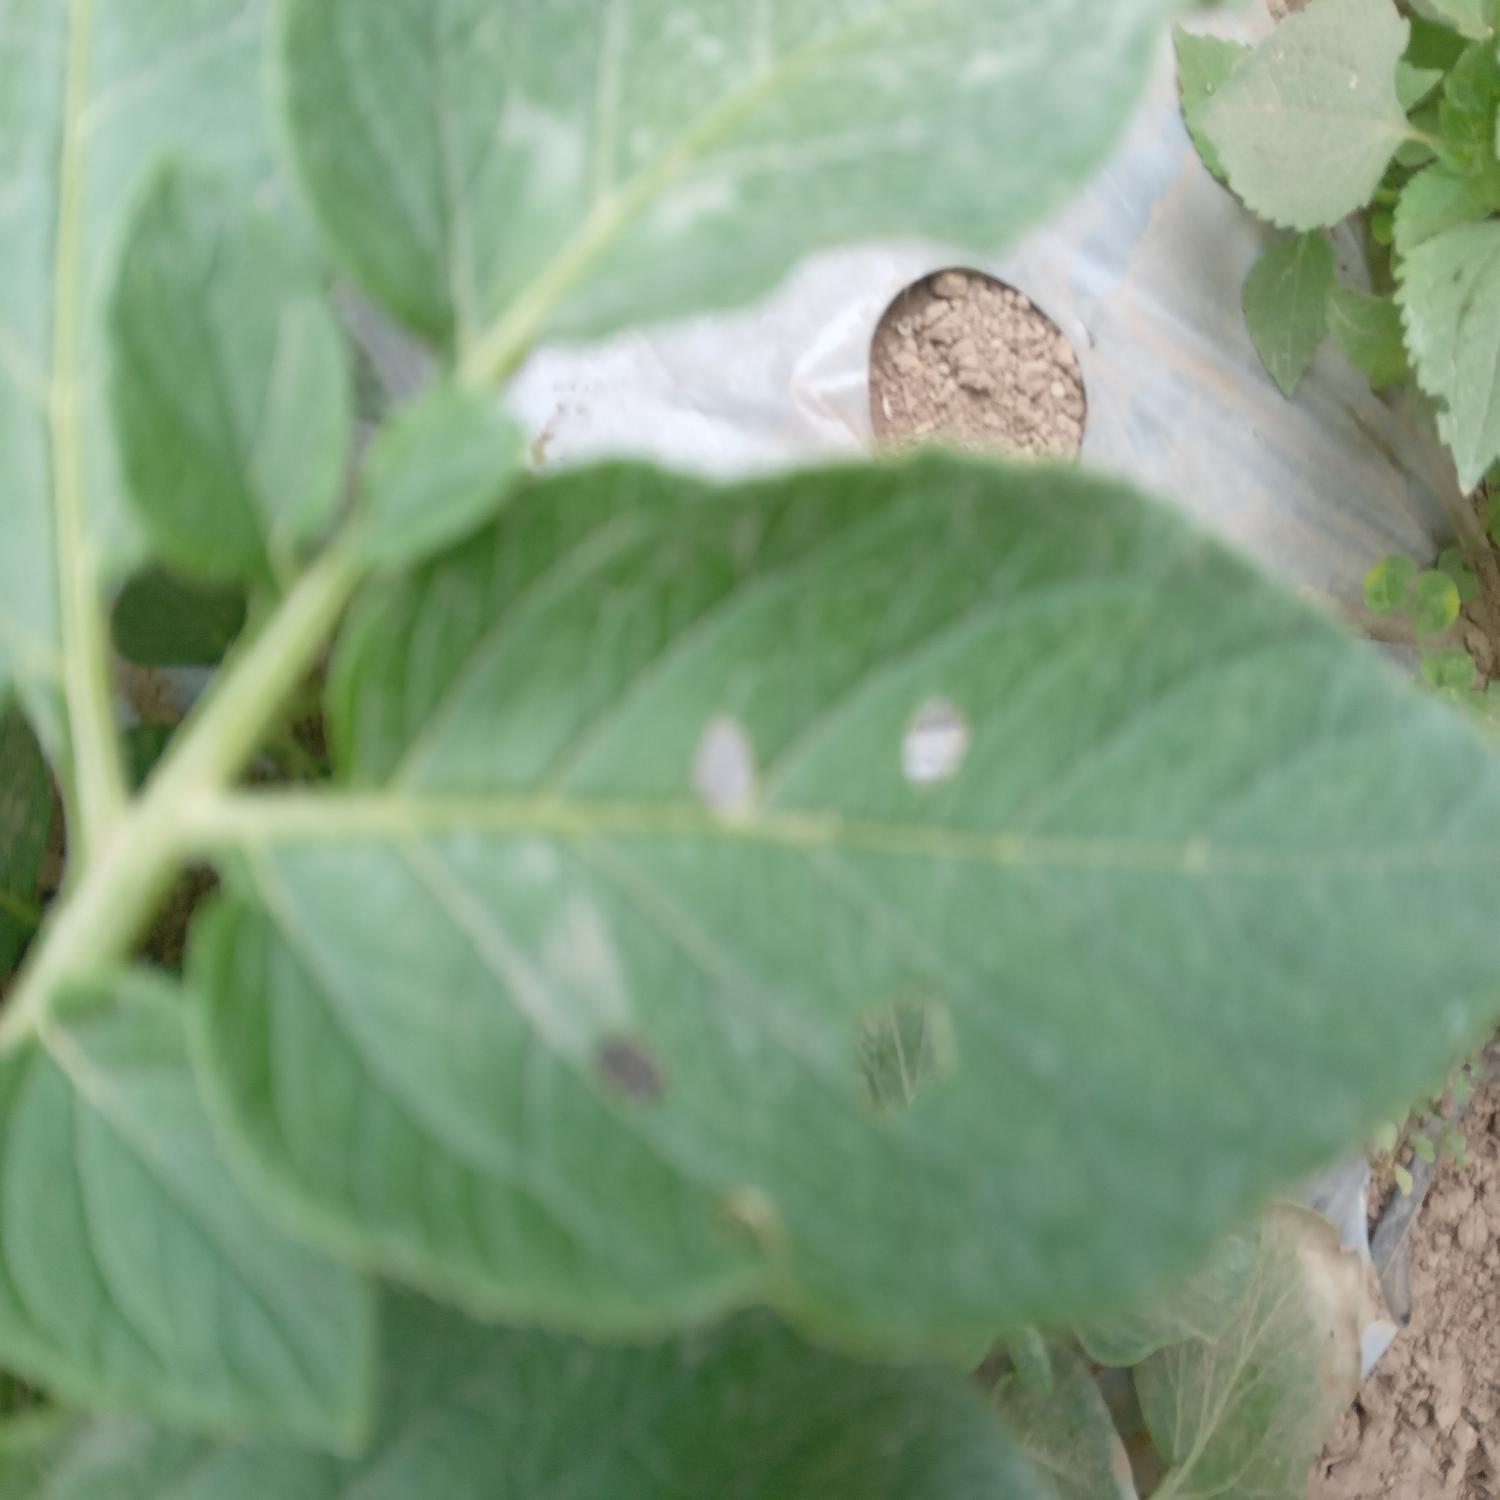
Label: Pest